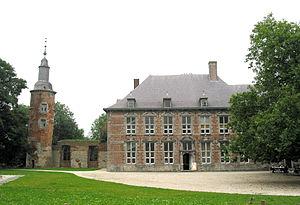
Trazegnies (Belgique), le château (XI-XVIe siècle).
Le style Louis XIII est un style de décoration, d'ameublement et d'architecture, couvrant la période de 1610 à 1661.
Le château de Trazegnies est un château-forteresse du XIᵉ siècle situé en Belgique à Trazegnies.
Cette page regroupe l'ensemble du patrimoine immobilier classé de la ville belge de Courcelles.
La Maison de Trazegnies est une ancienne maison féodale Belge, titré Marquis de Trazegnies.